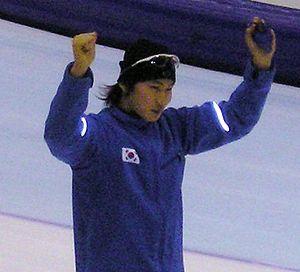
Lee Kang-seok, né le 28 février 1985, est un patineur de vitesse sud-coréen.